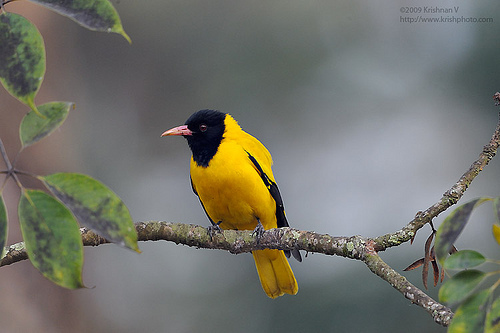
the bird has a black throat and a yellow breast as well as red bill.
this bird has a black head, a pointed bell, and a bright yellow belly
this is a yellow bird with a black head and a small beak.
this bird is yellow with black on its head and has a long, pointy beak.
this bird has a golden yellow body, a black head, a pink bill that curves downward.
this bird has wings that are yellow and black and has an orange bill
this particular bird has a yellow belly and a black throat
this bird has a black head, face, and wings with a bright yellow body and tail.
this starkly colorful medium bird is orange/yellow except for the head, throat and primaries.
this bird has wings that are black and has a yellow belly
Species: Hooded Oriole